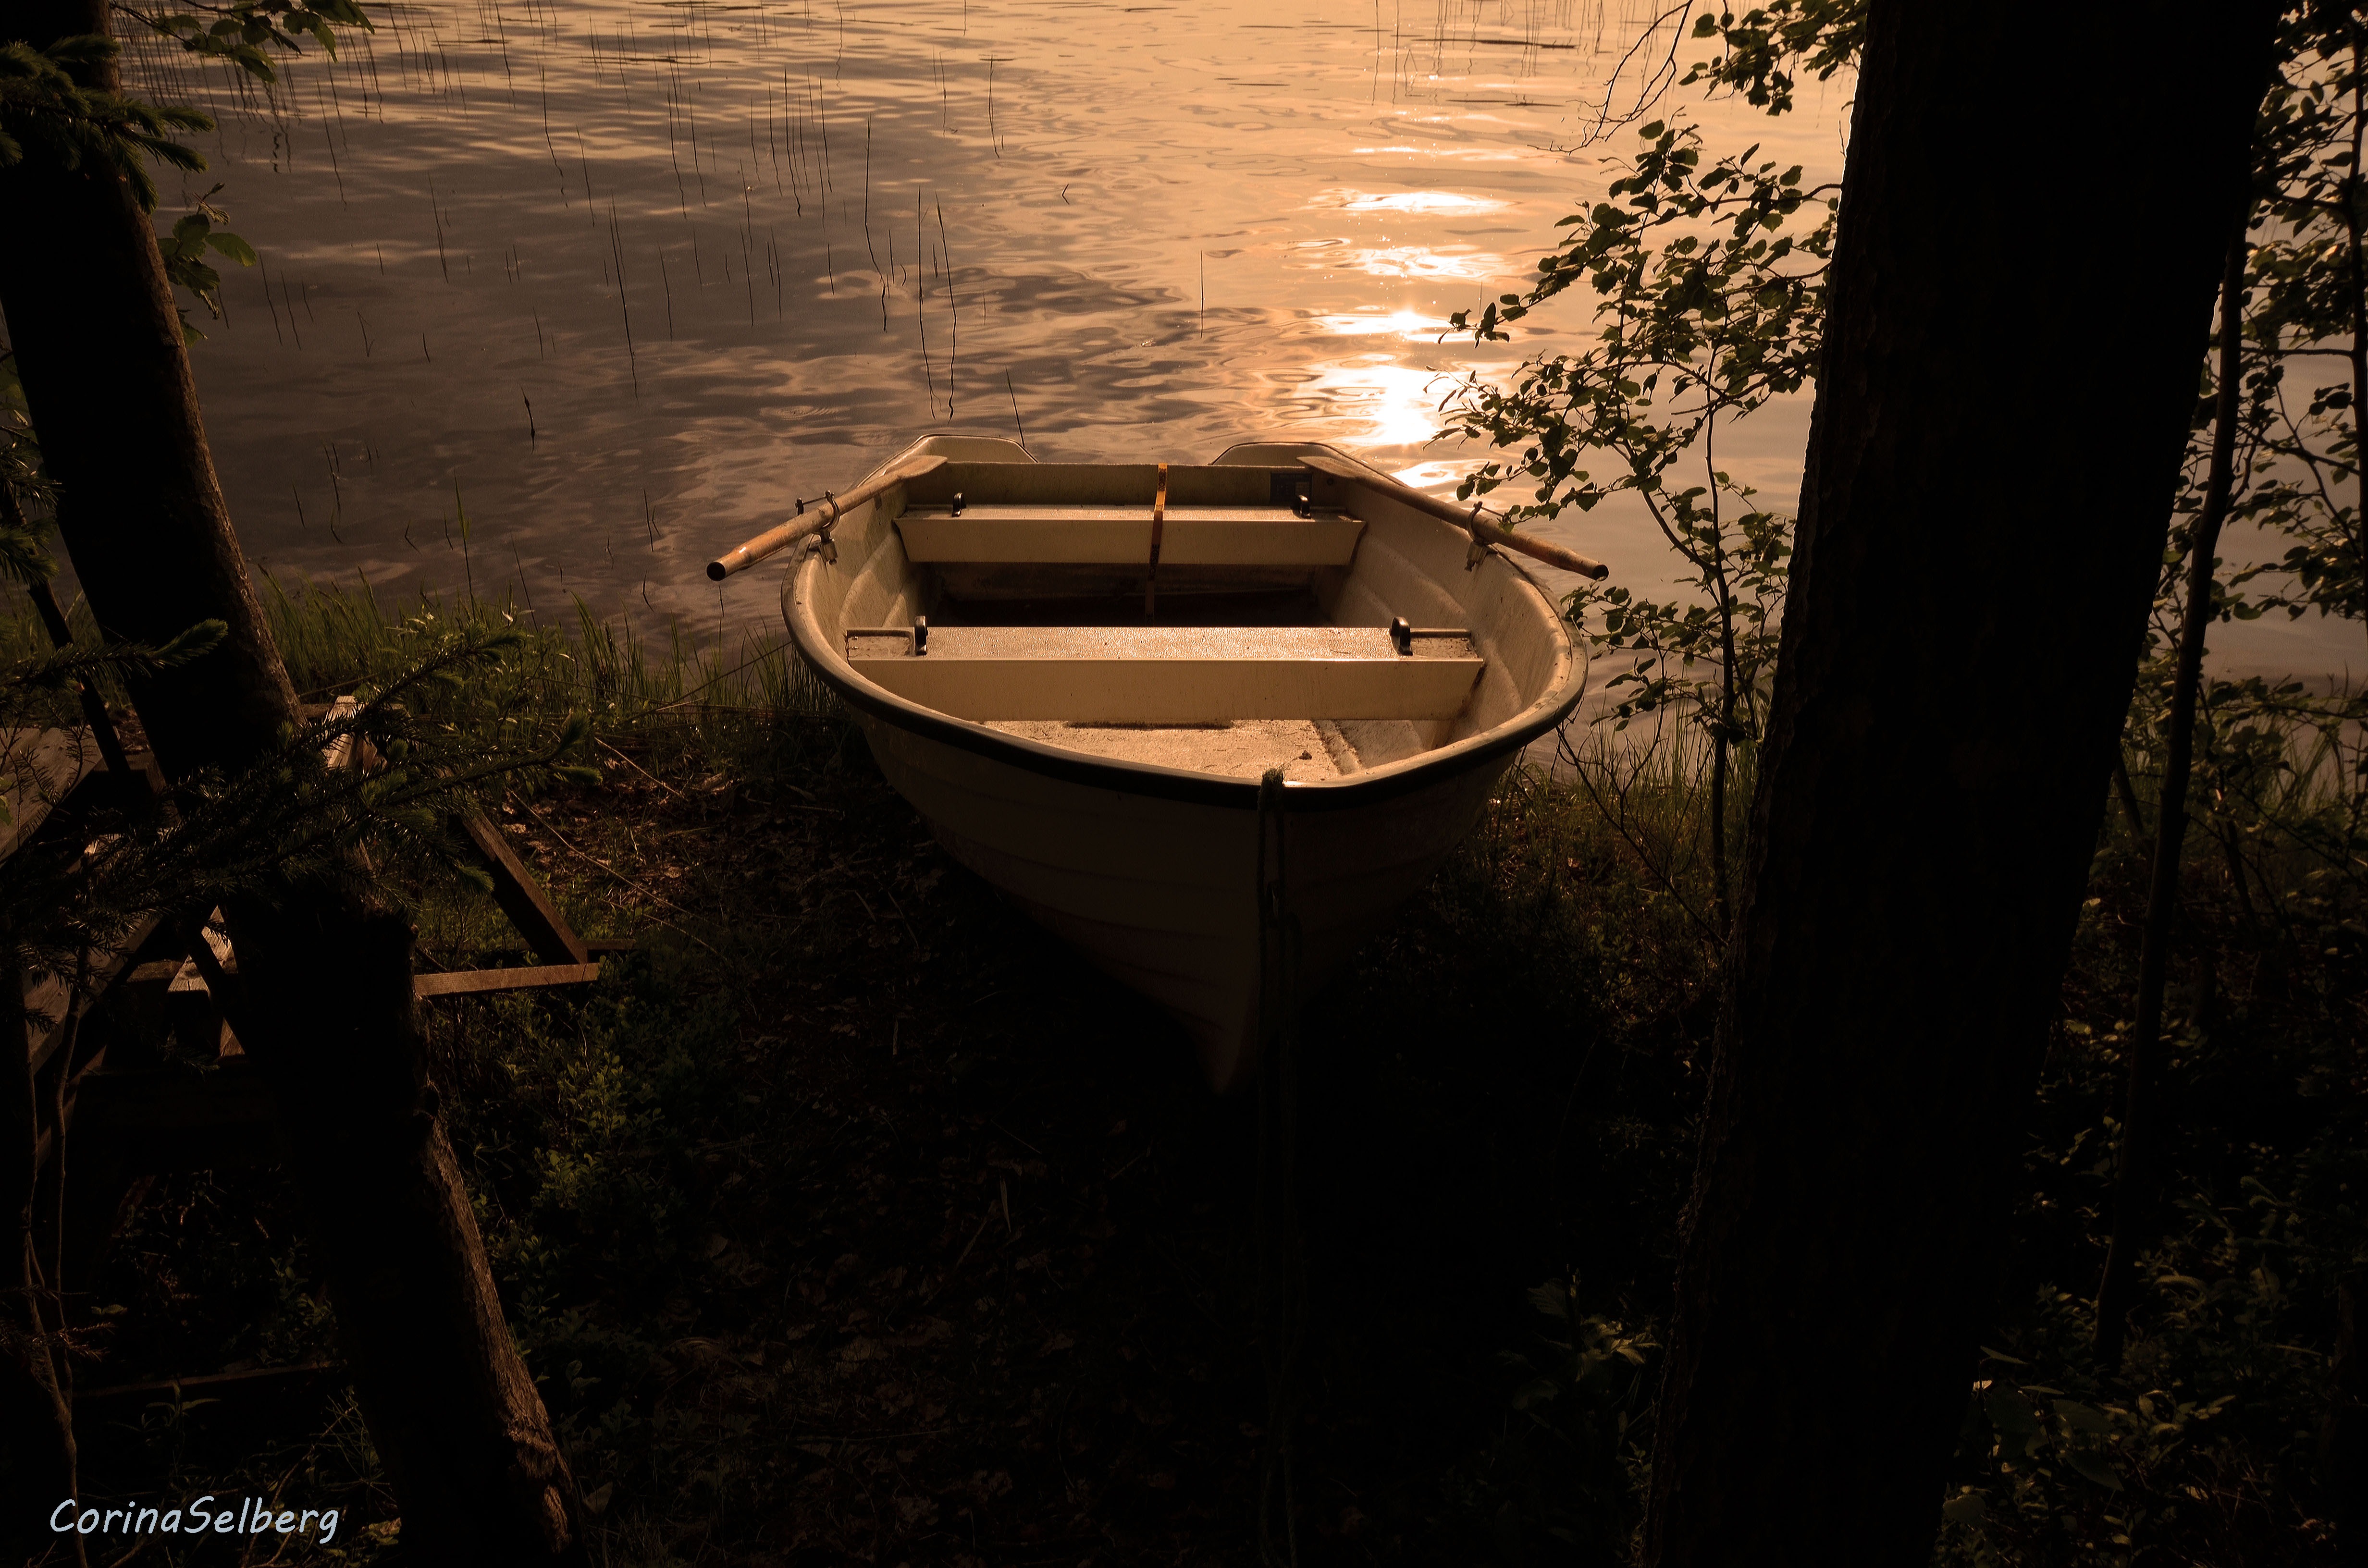
water, light, sunset, boat, night, sunlight, morning, evening, reflection, vehicle, darkness, watercraft rowing